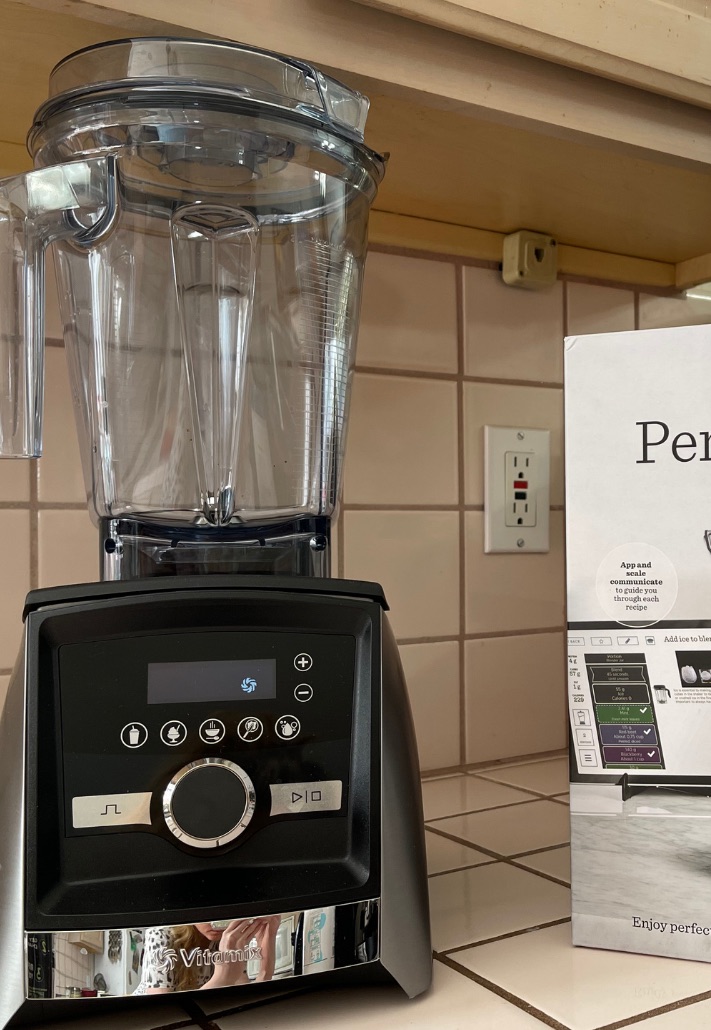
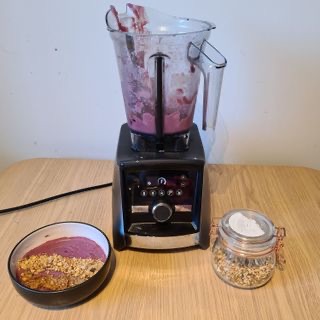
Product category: items_blender
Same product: yes